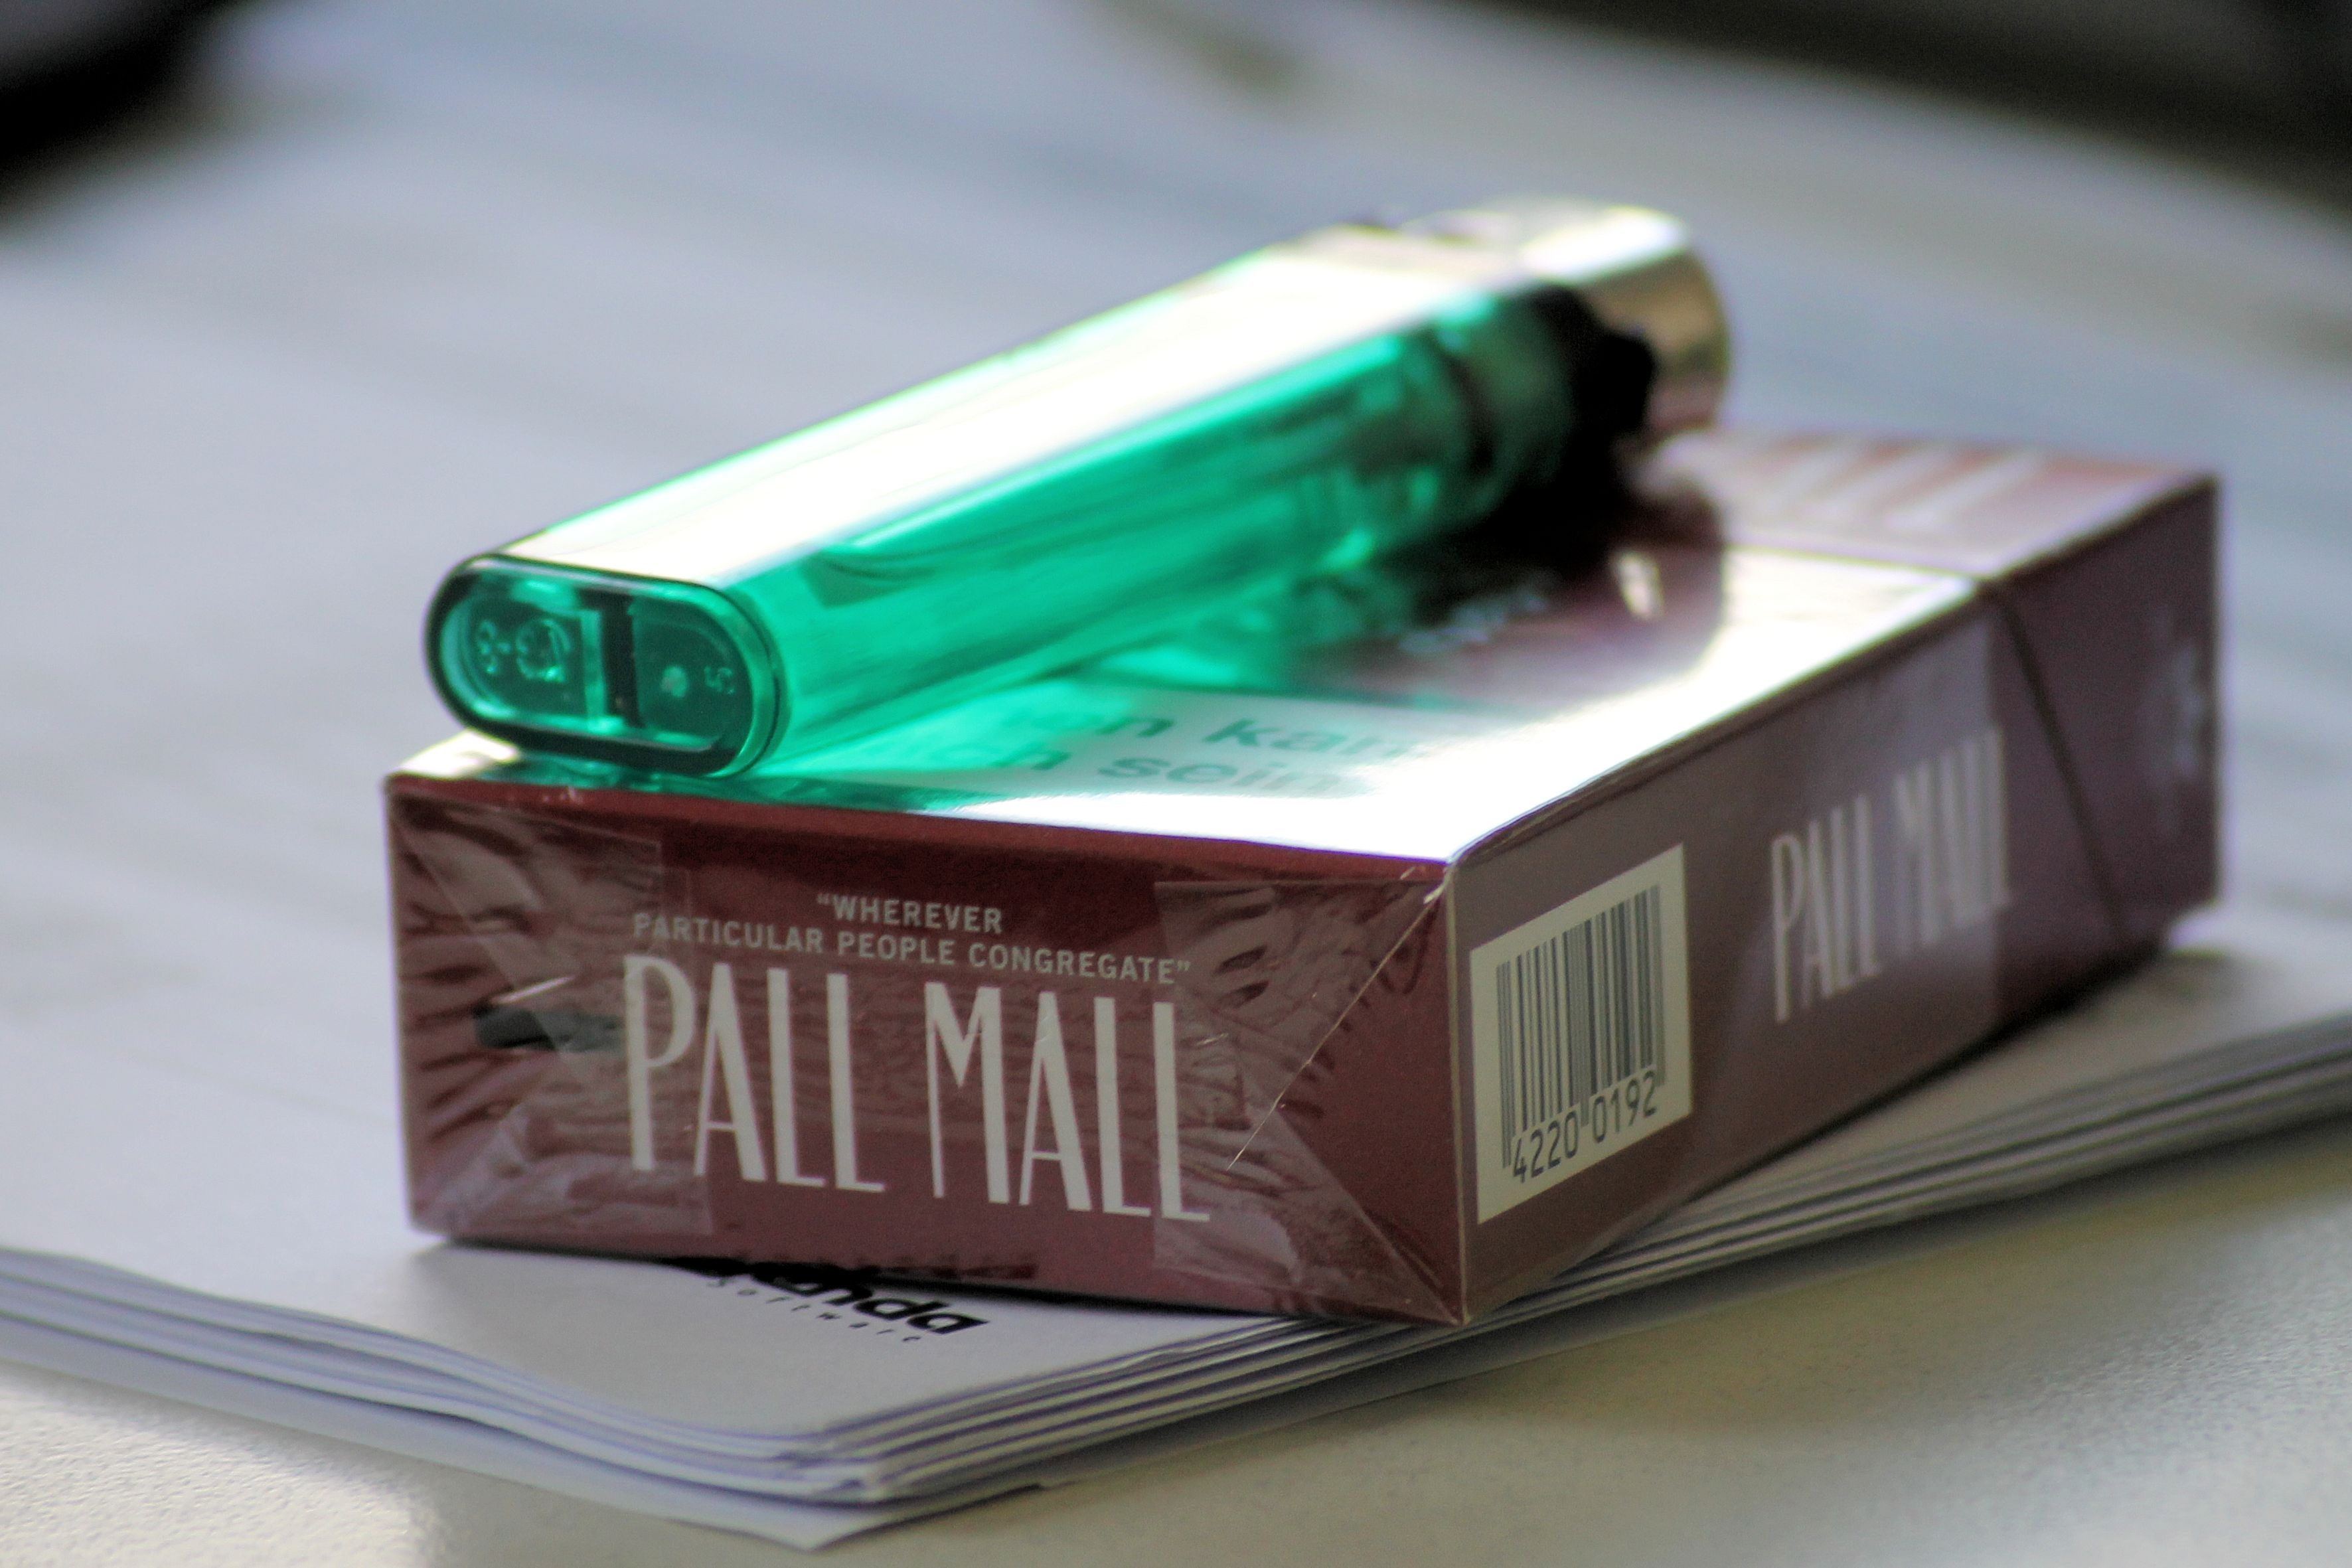
smoking, cigarette, lighter, tobacco, cigarette box, fashion accessory